Fold (geology)

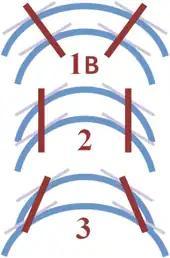
Ramsay classification of folds by convergence of dip isogons (red lines).

The "axial surface" is defined as a plane connecting all the hinge lines of stacked folded surfaces. If the axial surface is planar, it is called an "axial plane" and can be described in terms of strike and dip.